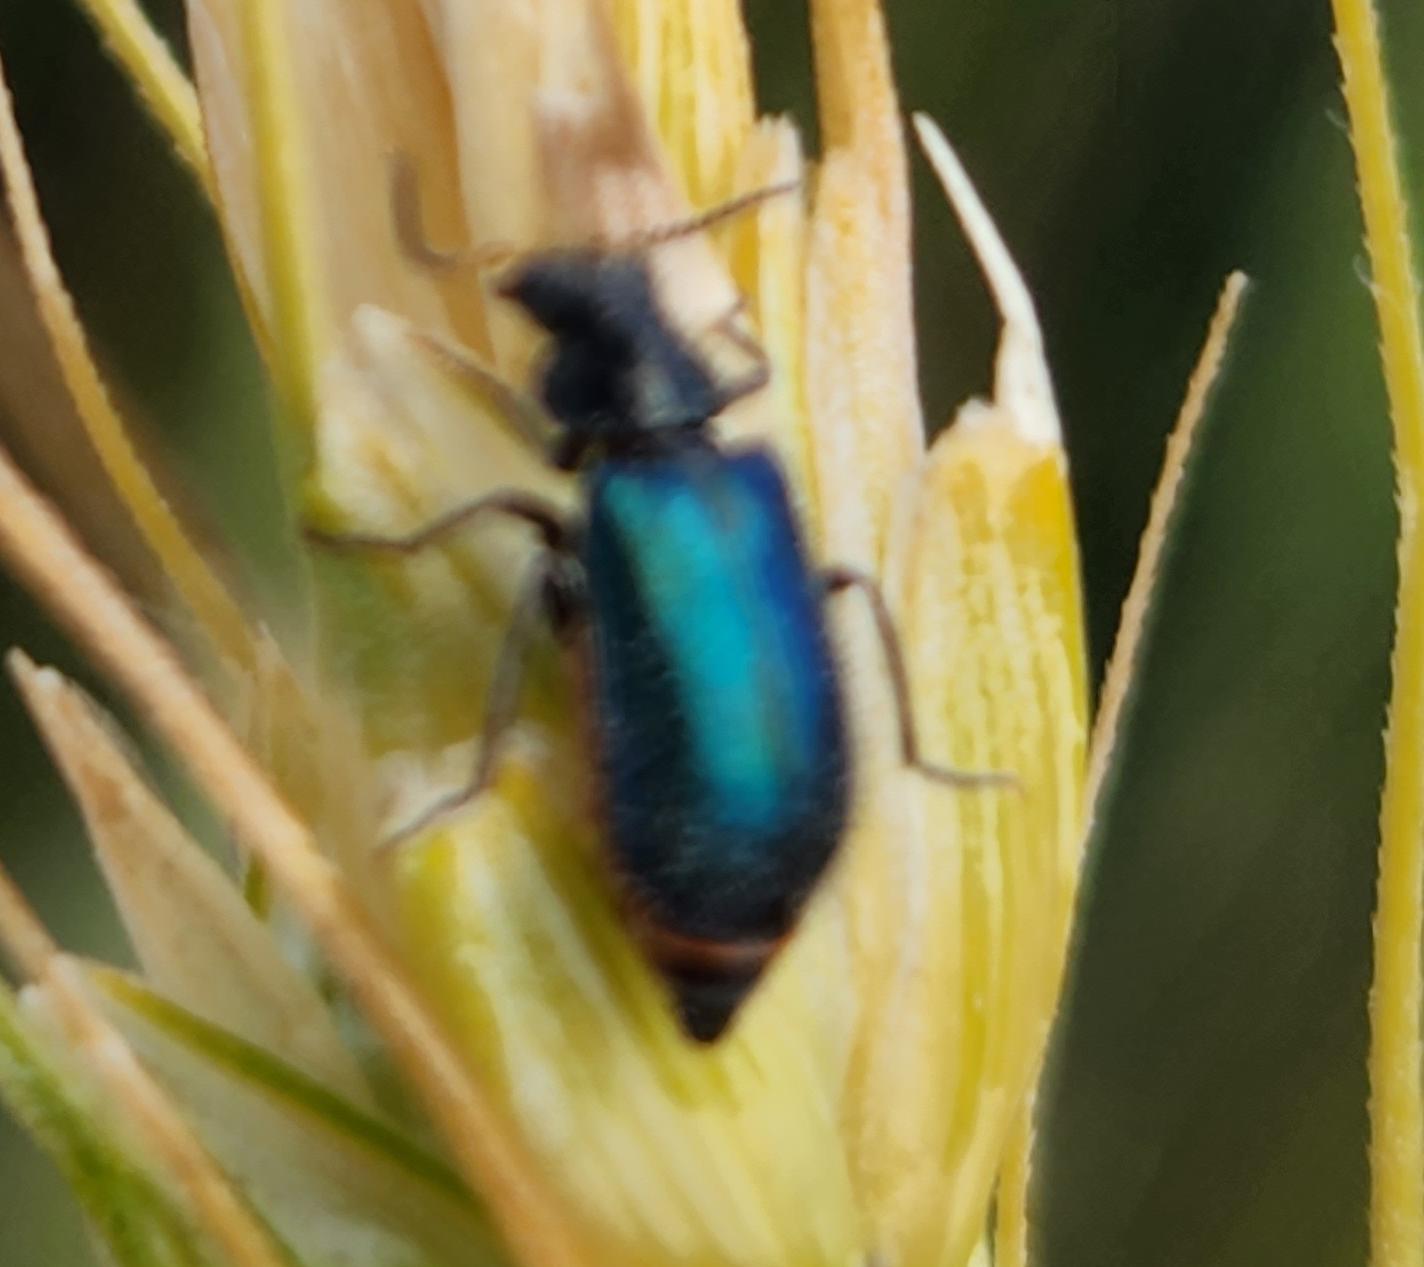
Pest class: predators